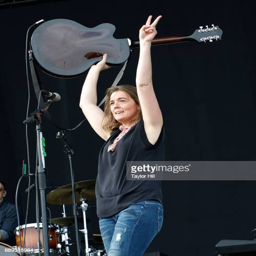
folk rock artist performs during festival